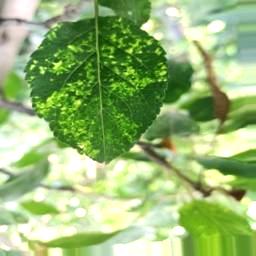
Label: Apple_Mosaic